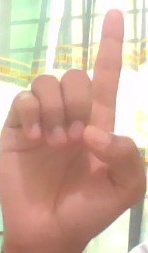
ASL sign: D